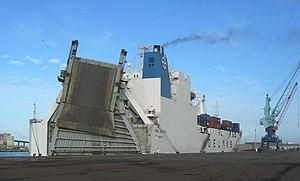
Le MV Rosa Delmas (précedemment nommé Rosa Tucano) un RoRo/Containership Ice Class de l'armement CMA-CGM. A l'escale dans le port de La Pallice (port de commerce de La Rochelle, France)